History of Belgian Limburg

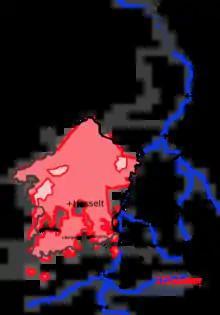
This map shows the medieval County of Loon in red, behind modern provincial borders. The light red zones were under Loon and another lord jointly.

Belgian Limburg corresponds closely to the medieval territory of the County of Loon (French "Looz"), which originally centred on the fortified town of Borgloon, which had somehow become the centre of power in the Haspengouw during the early Middle Ages, taking over from earlier 10th-century counties such as the county named after Avernas, near Hannut, now in Wallonia. It expanded northwards from this territory into the Kempen to eventually encompass a similar territory to that of modern Belgian Limburg. The counts later moved their courts and residences from Borgloon, to a more central positions in Kuringen, which is part of Hasselt ― the capital of the region today. As part of Loon, Belgian Limburg was subject, not only spiritually but also politically, to the Prince-Bishopric of Liège.